São Miguel Island

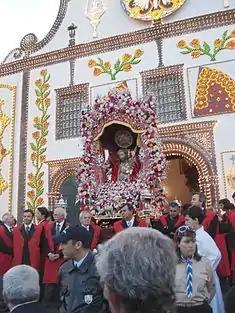
The cult of the Lord Holy Christ of the Miracles is the most popular devotion in São Miguel island.

Lagoa, the youngest of the municipalities of São Miguel, has a population of about 14,126 inhabitants (2008 census), incorporating the south-central parishes east of Ponta Delgada;